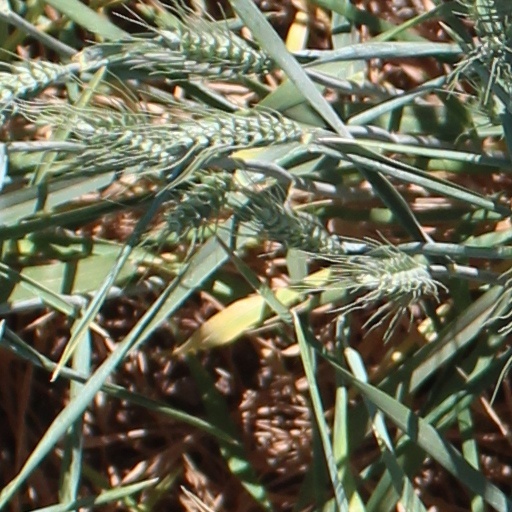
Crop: wheat